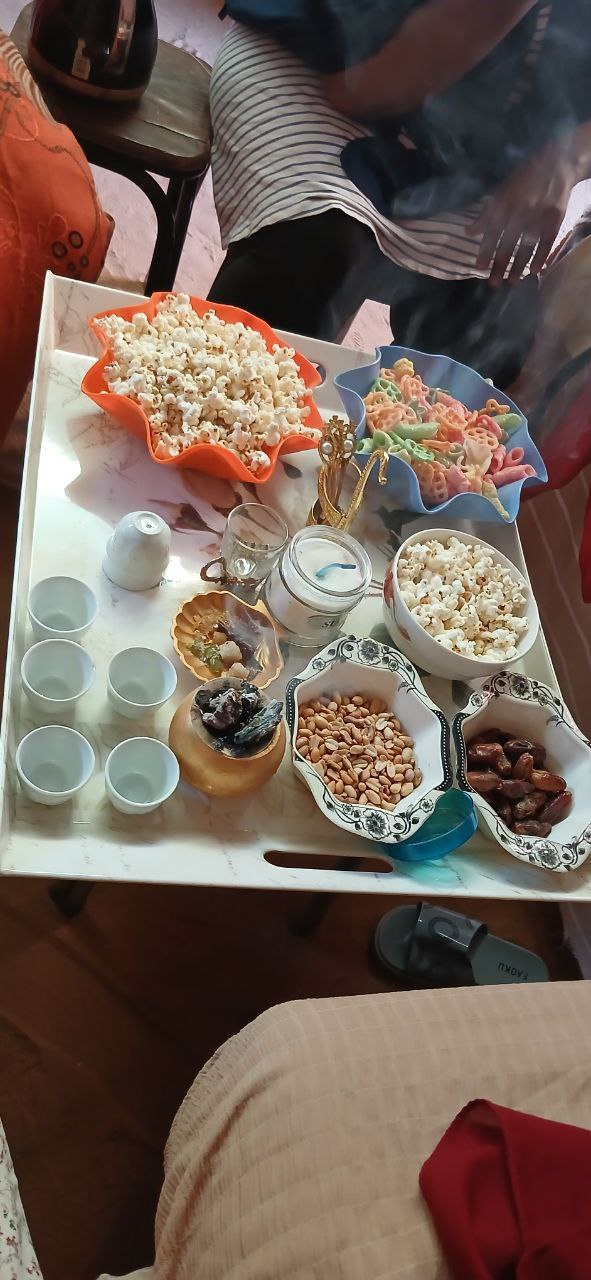
الوصف بالفصحى: جلسة قهوة سودانية (جبنة) تشتمل على صينية تضم فناجين القهوة، ويرافقها الفشار (القلي) والمكسرات (التسالي) والتمر، مع تصاعد لأبخرة البخور من المبخر
الوصف بالعامية السودانية: قعدة جبنة في صينية فيها فناجين و فشار و تسالي و بلح و بخور
التصنيف: Rural & Daily Life
التصنيف الفرعي: Food